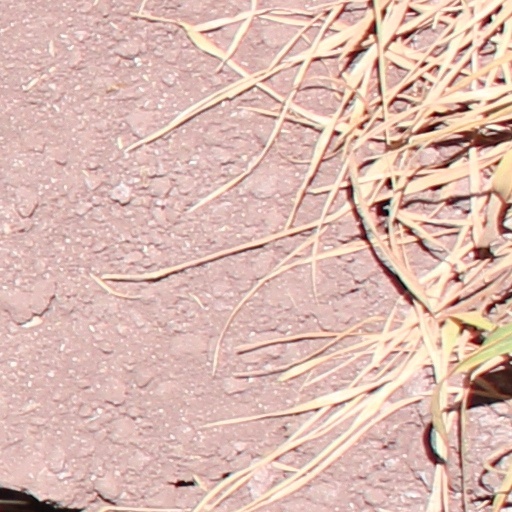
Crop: wheat